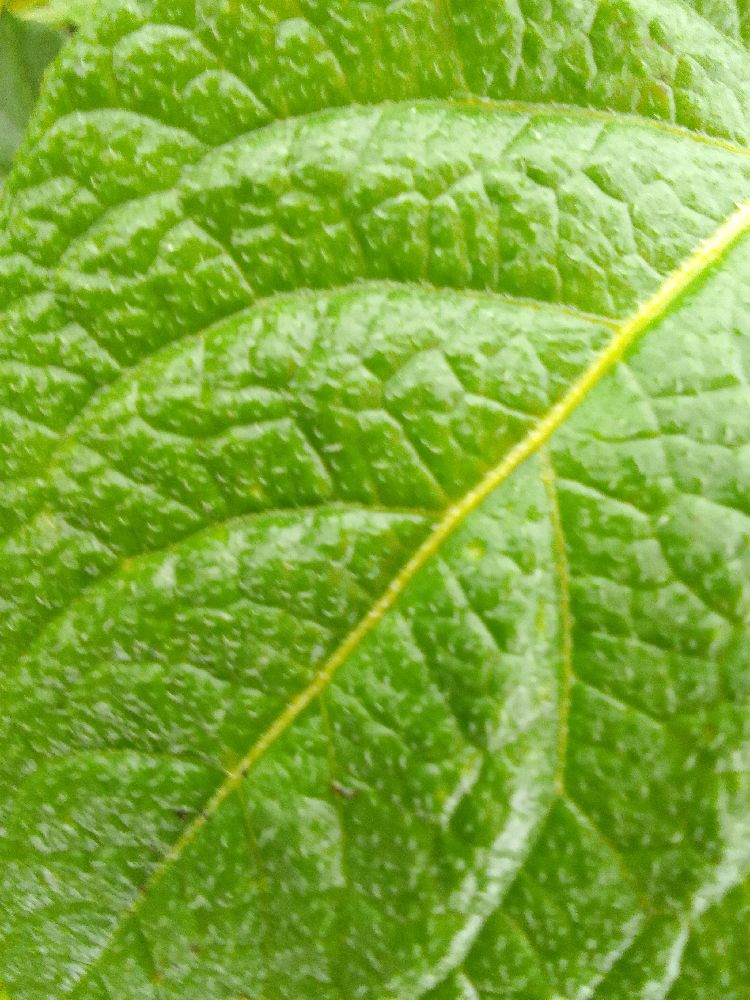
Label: Healthy